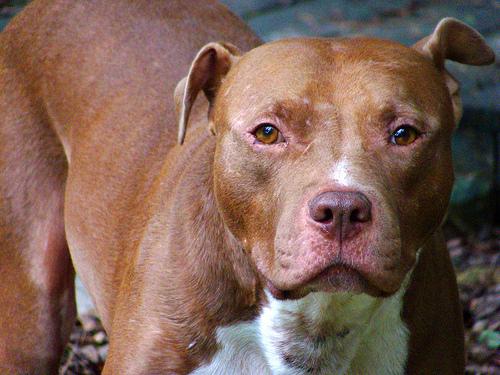
Breed: american pit bull terrier